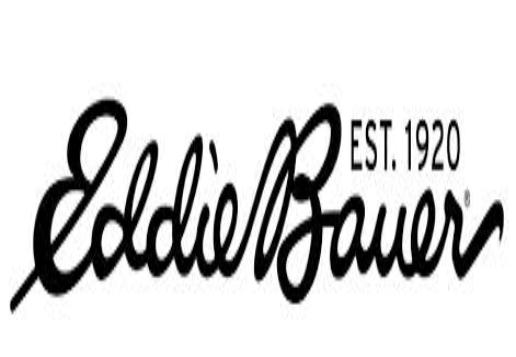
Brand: Eddie Bauer
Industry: Clothes